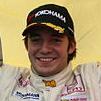
Age: 21